Börje Mellvig

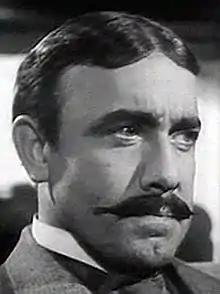
Mellvig in the 1952 movie "In Lilac Time"

Harald Filip Börje Mellvig (23 November 1911 – 7 November 1998) was a Swedish actor, screenwriter, director and lyricist. He is buried at Norra begravningsplatsen in Solna Municipality, Stockholm County. Börje Mellvig was born in Malmö and was the older brother of author Folke Mellvig. He died in Stockholm, aged 86.